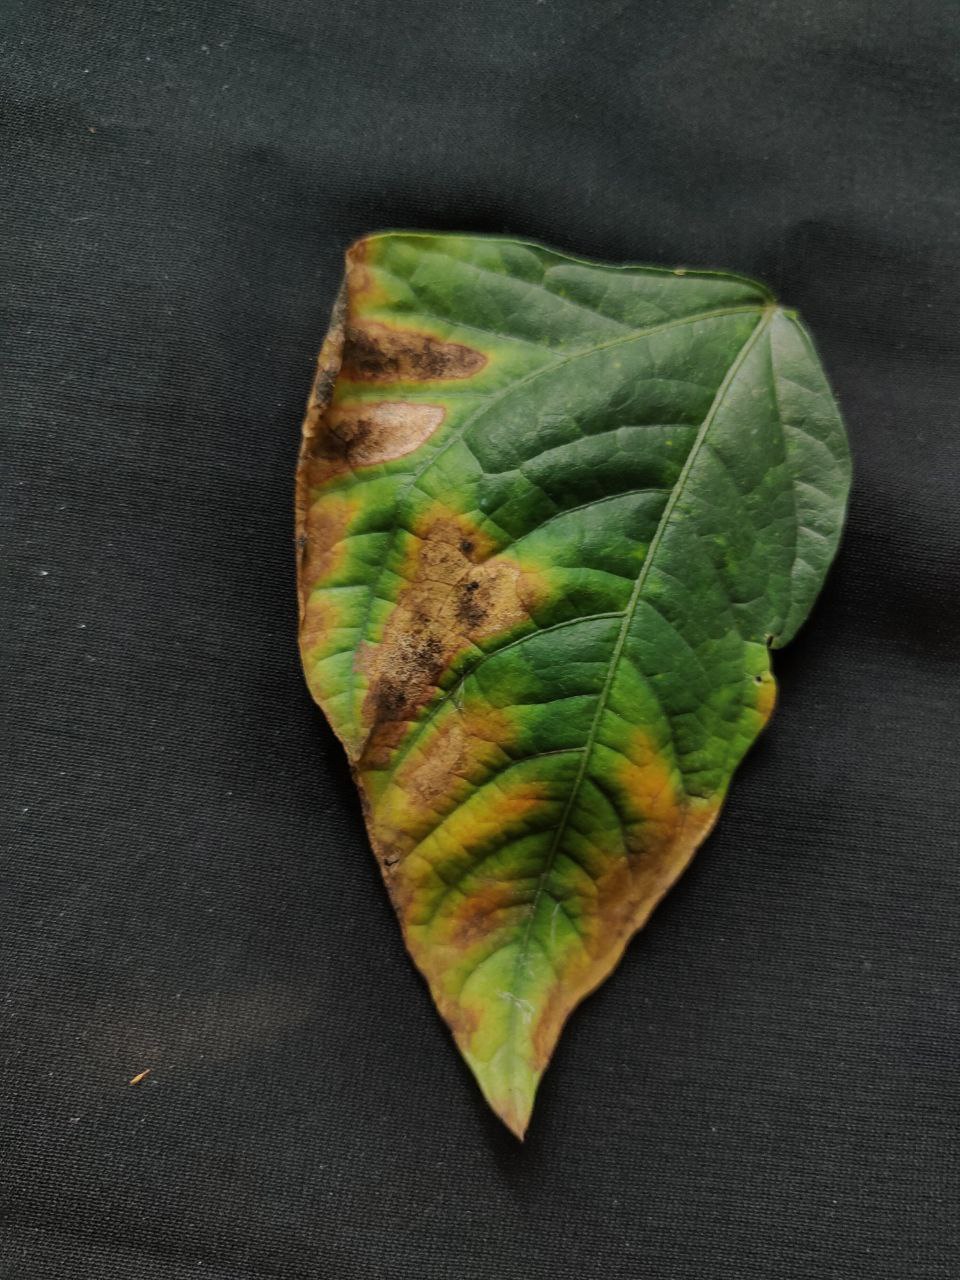
Crop: cowpea
Leaf condition: Bacterial wilt